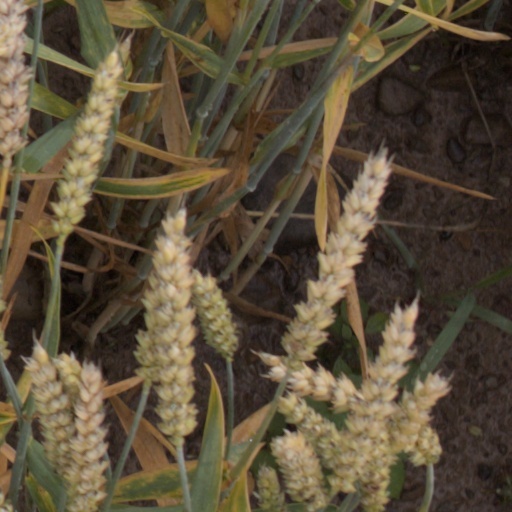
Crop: wheat